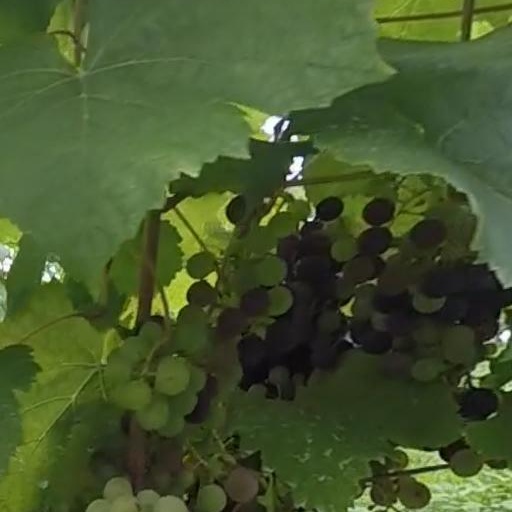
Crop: grape